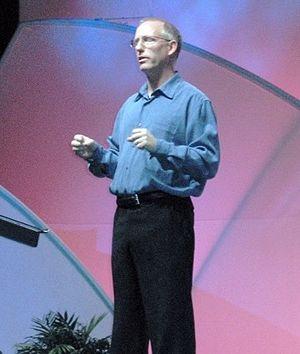
Scott Adams. עברית: סקוט אדאמס. 日本語: スコット・アダムス.